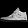
Label: Sneaker